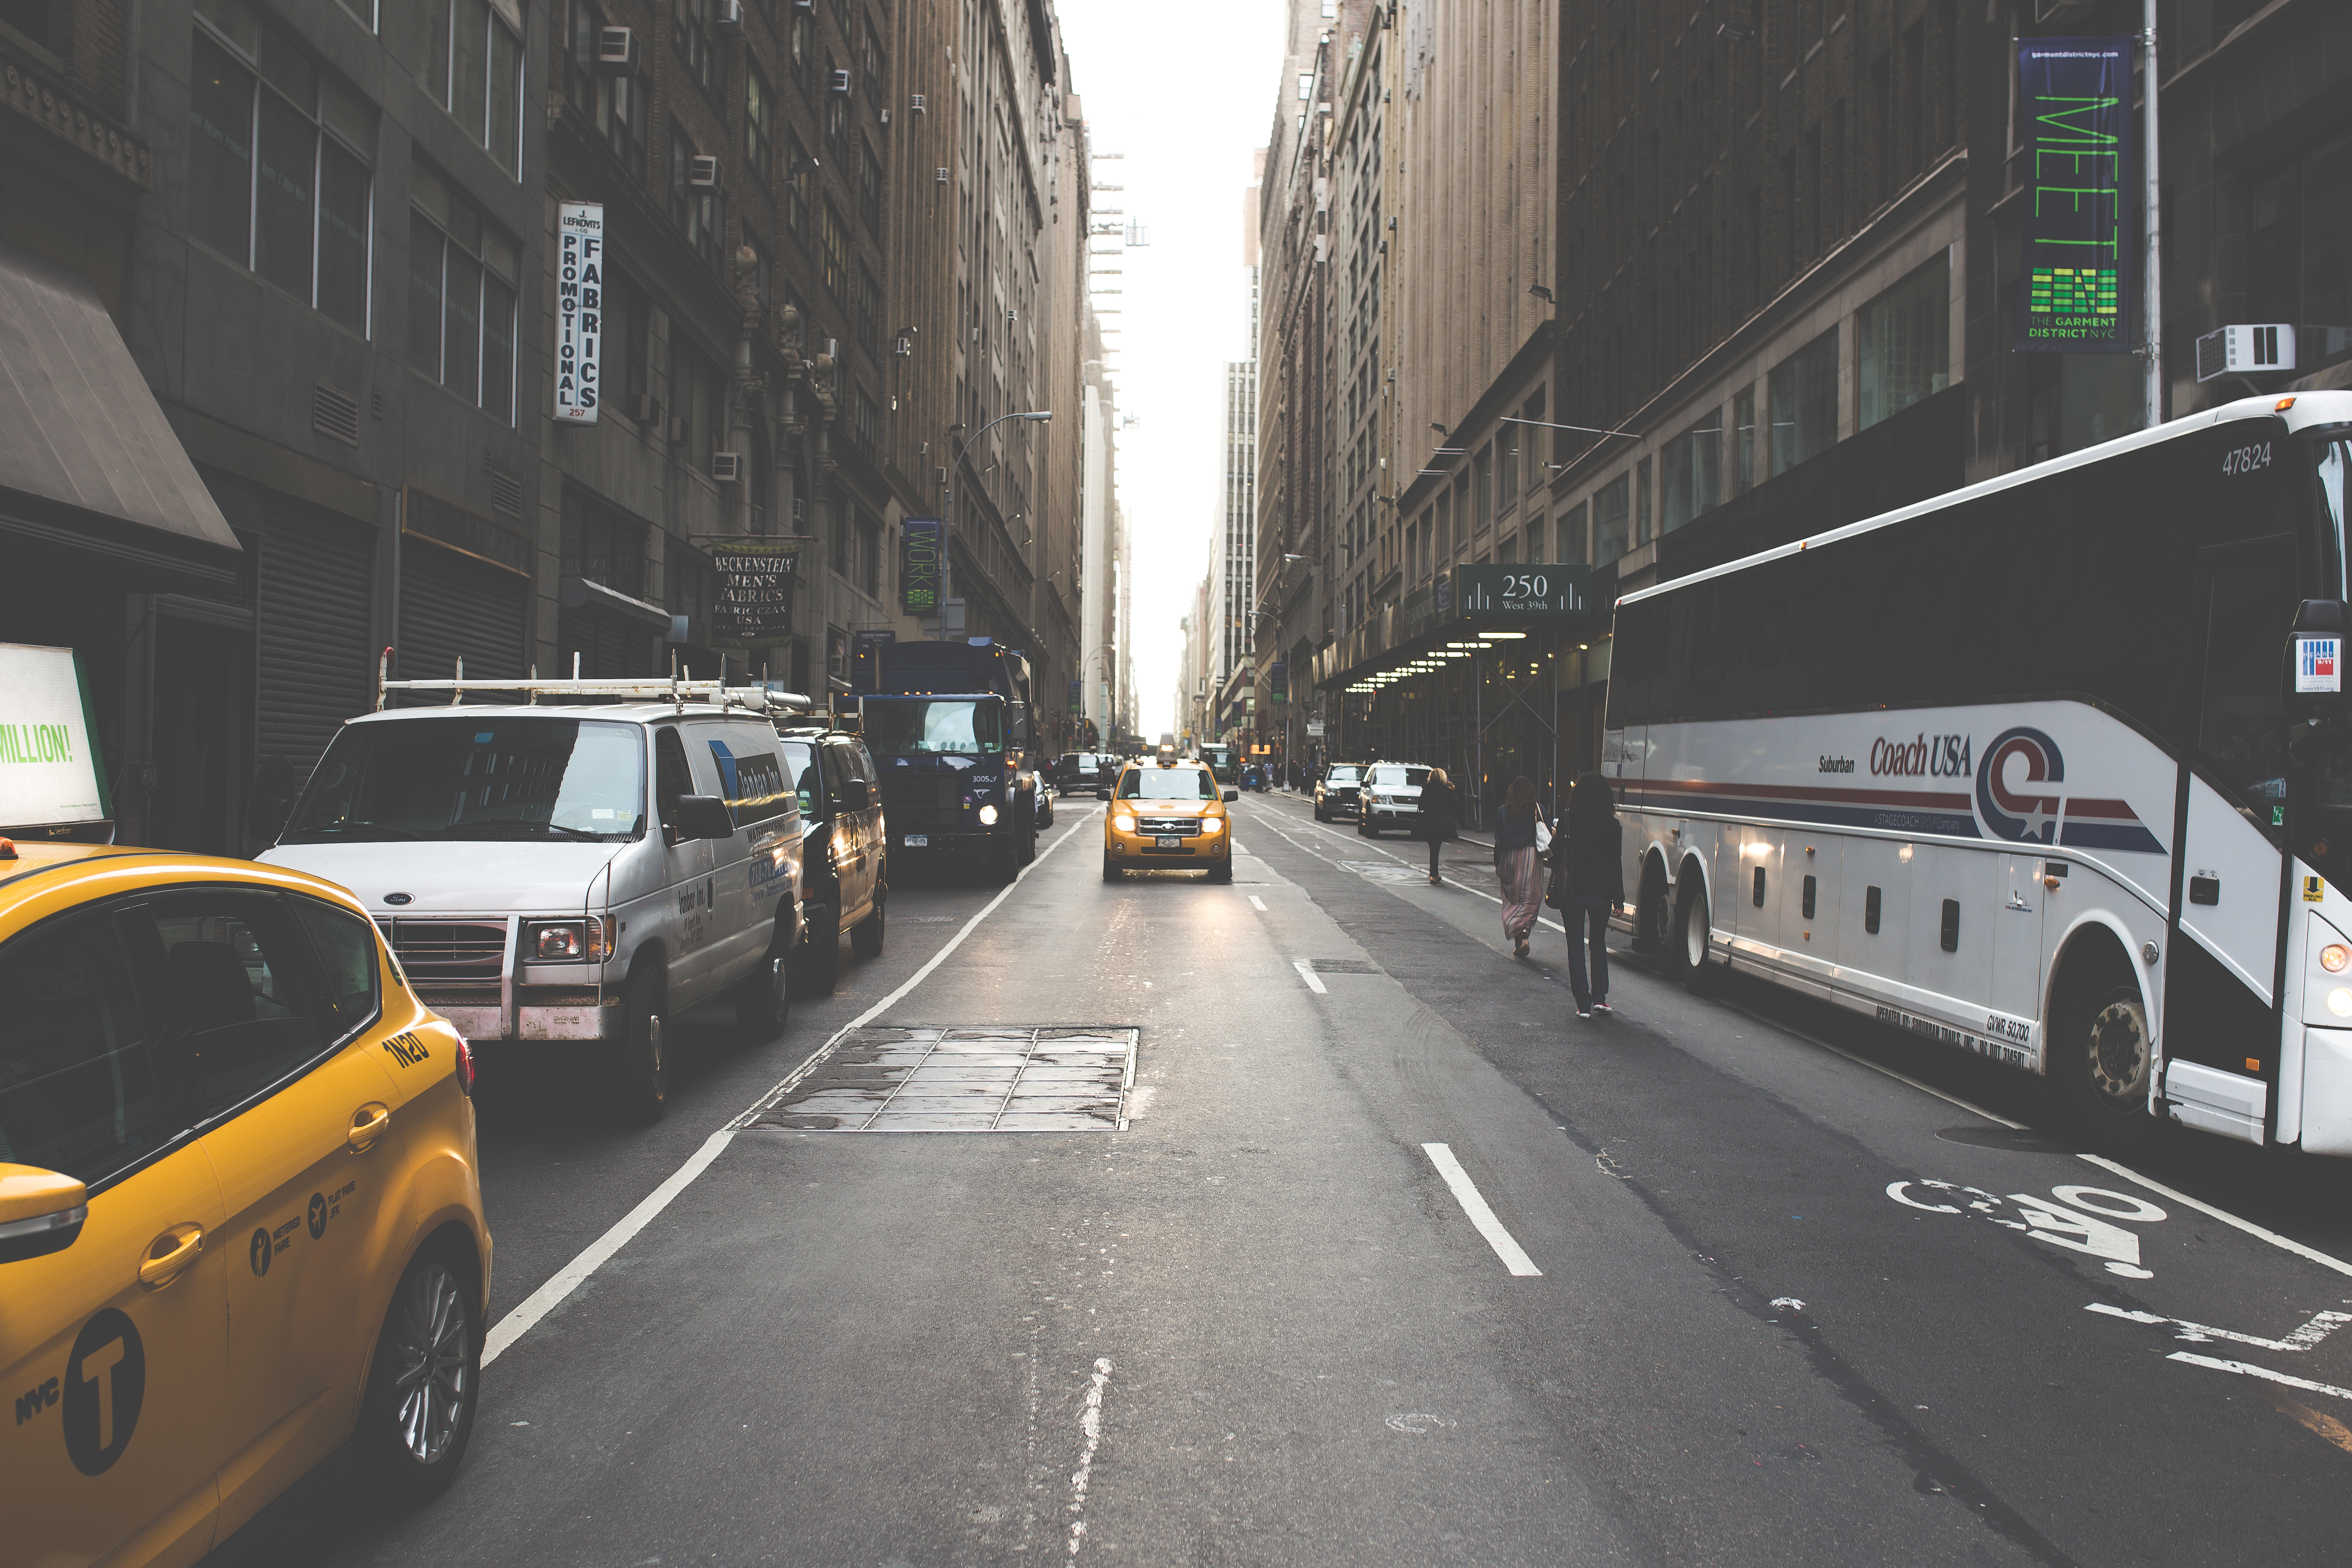
pedestrian, architecture, road, traffic, street, highway, urban, downtown, taxi, cab, transport, geometric, vehicle, lane, public transport, publicdomain, buildings, infrastructure, yellowcab, coachusa, urban area